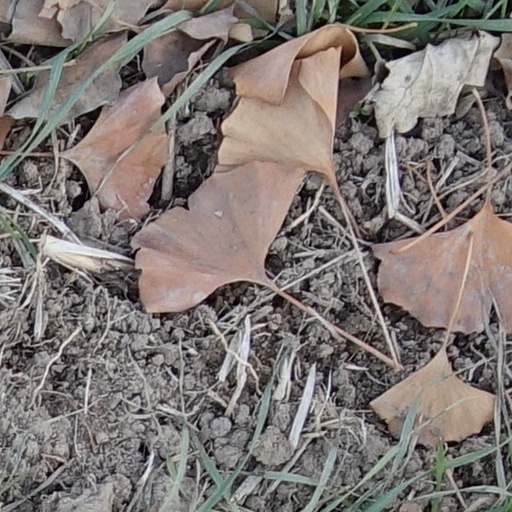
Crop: wheat